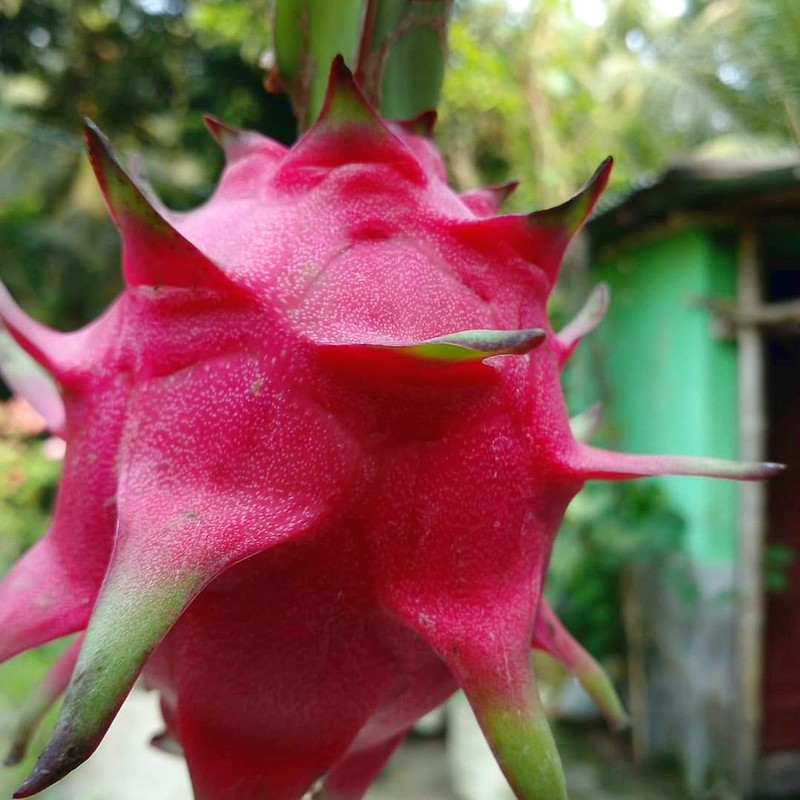
Label: Fresh Dragon Fruit